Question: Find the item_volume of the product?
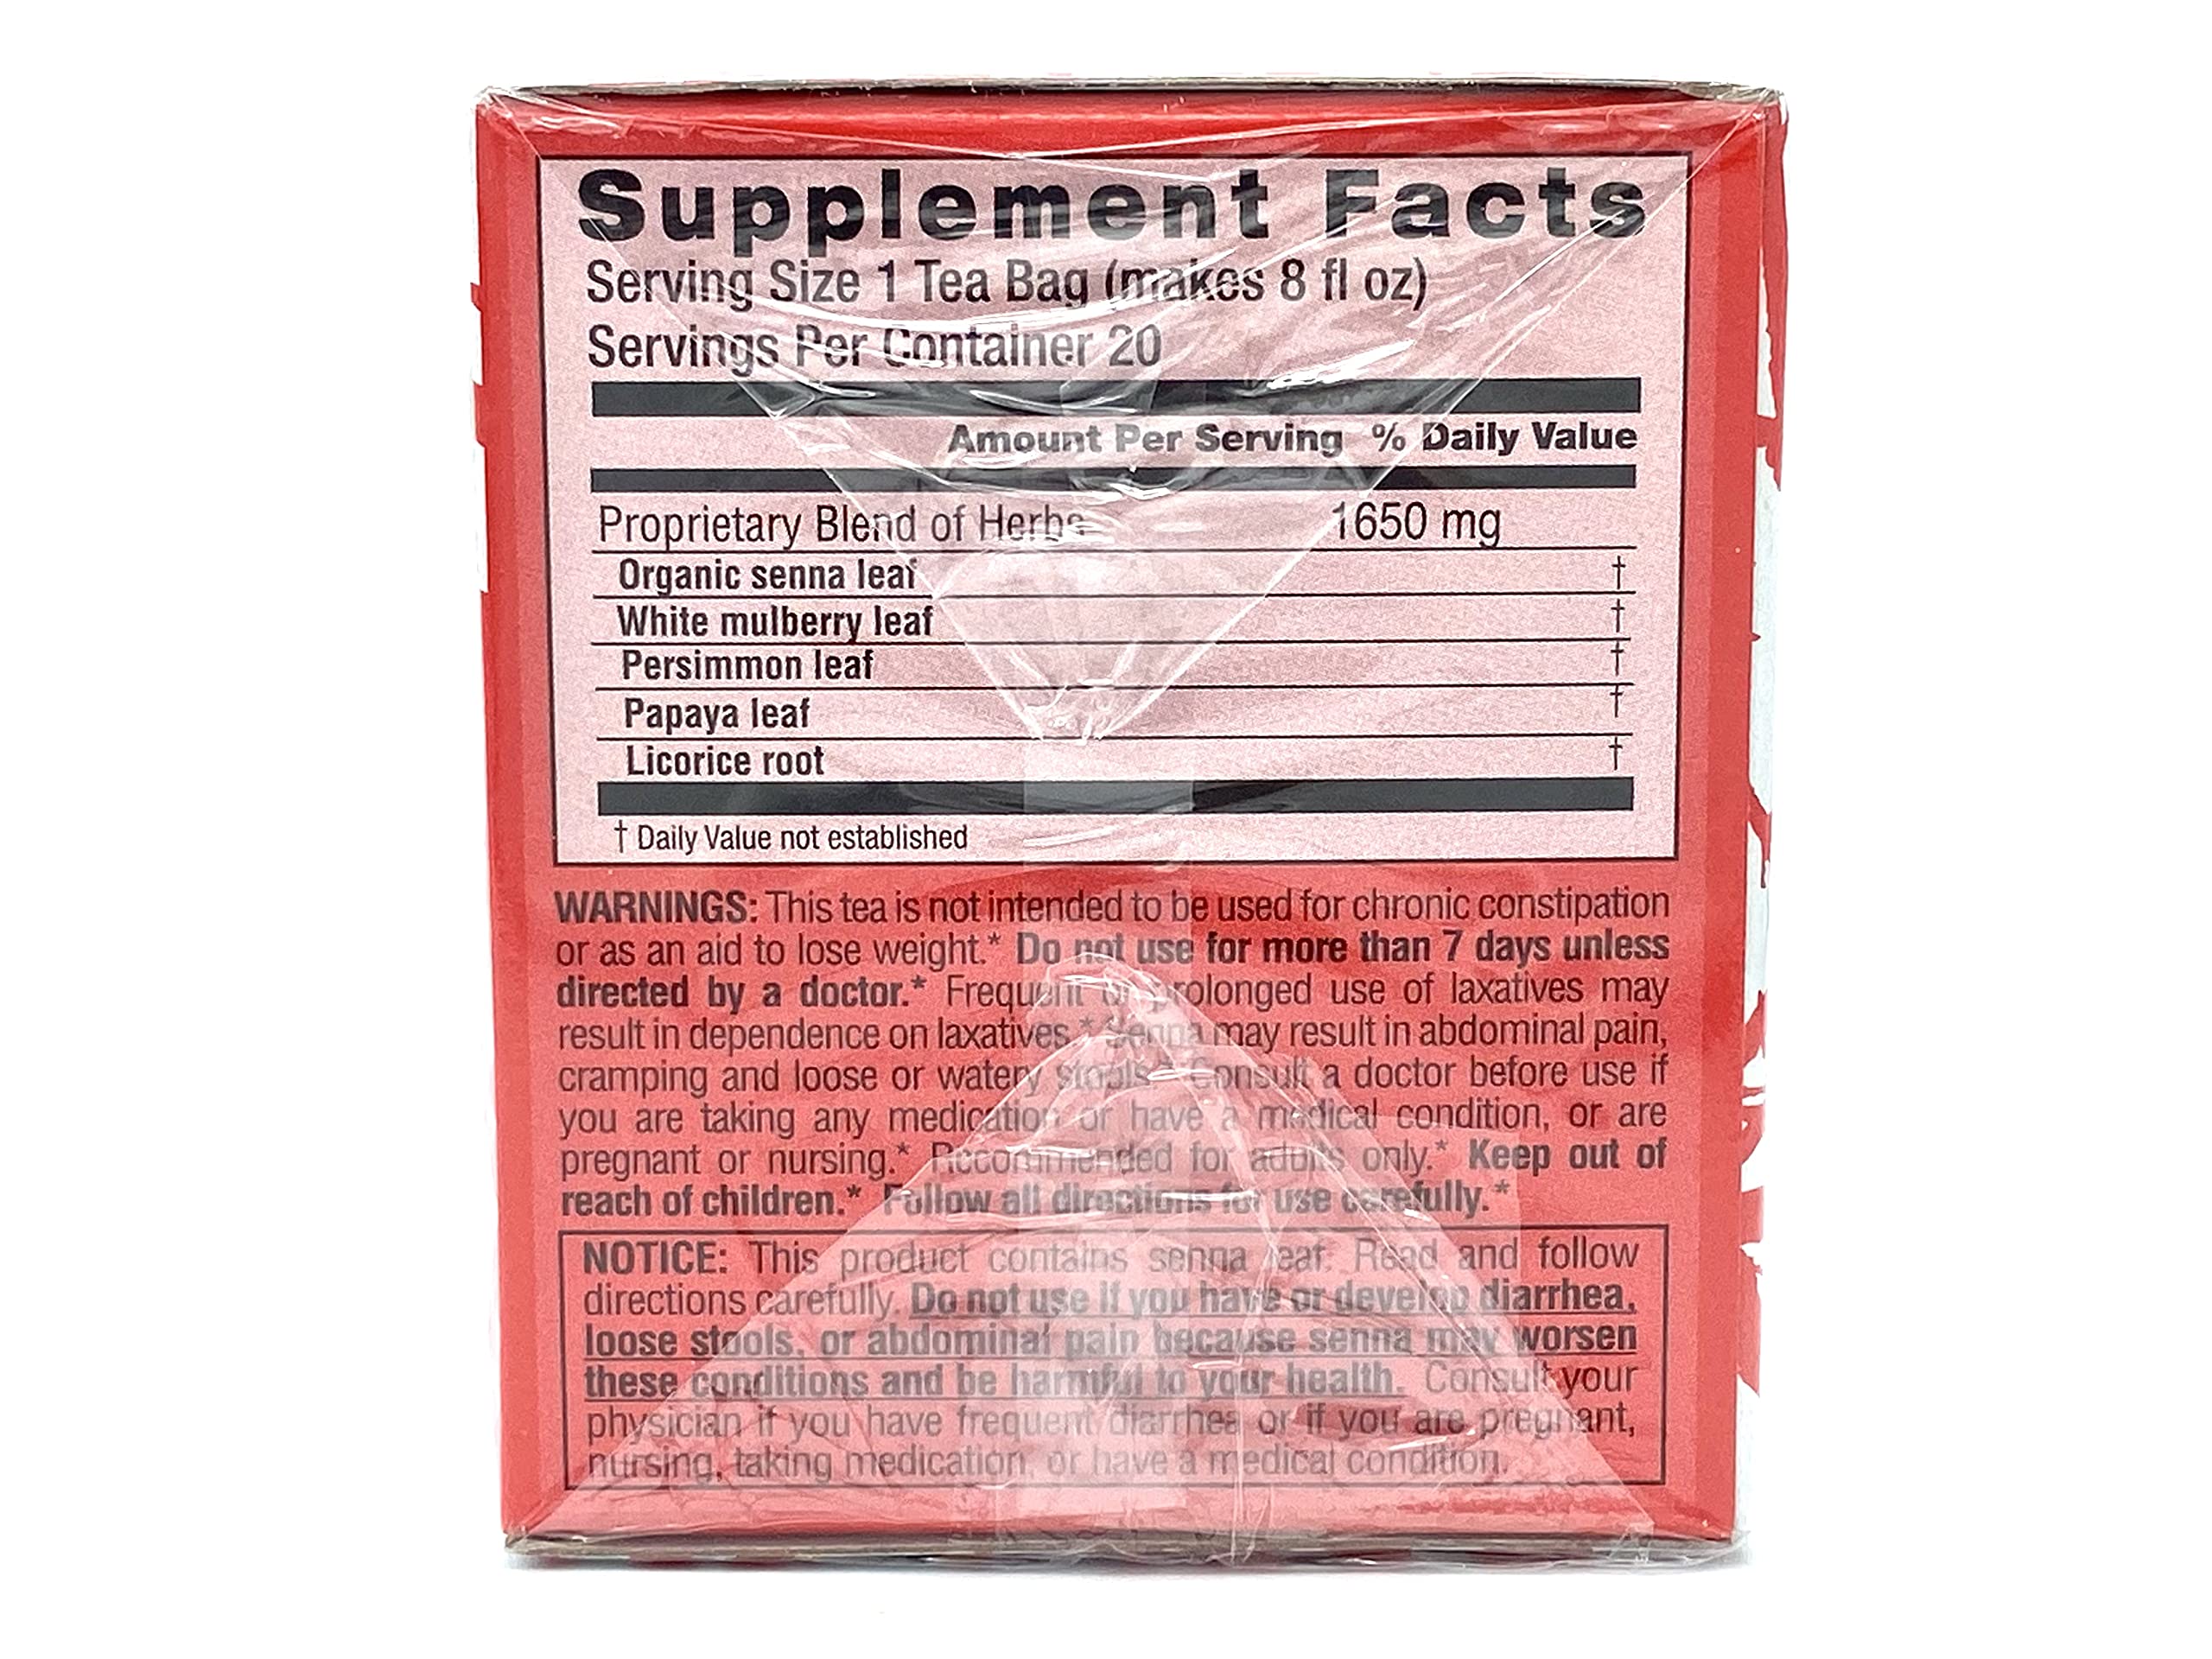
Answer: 8.0 fluid ounce